Jim Mattox

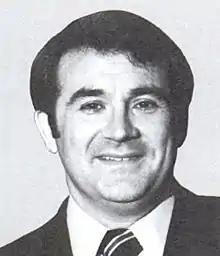
Mattox in 1979

James Albon Mattox (August 29, 1943 – November 20, 2008) was an American lawyer and politician who served in the United States House of Representatives from 1977 to 1983 and as the attorney general of Texas from 1983 to 1991. He lost high-profile races for governor in 1990, the U.S. Senate in 1994, and again as attorney general in 1998. He was a member of the Democratic Party.